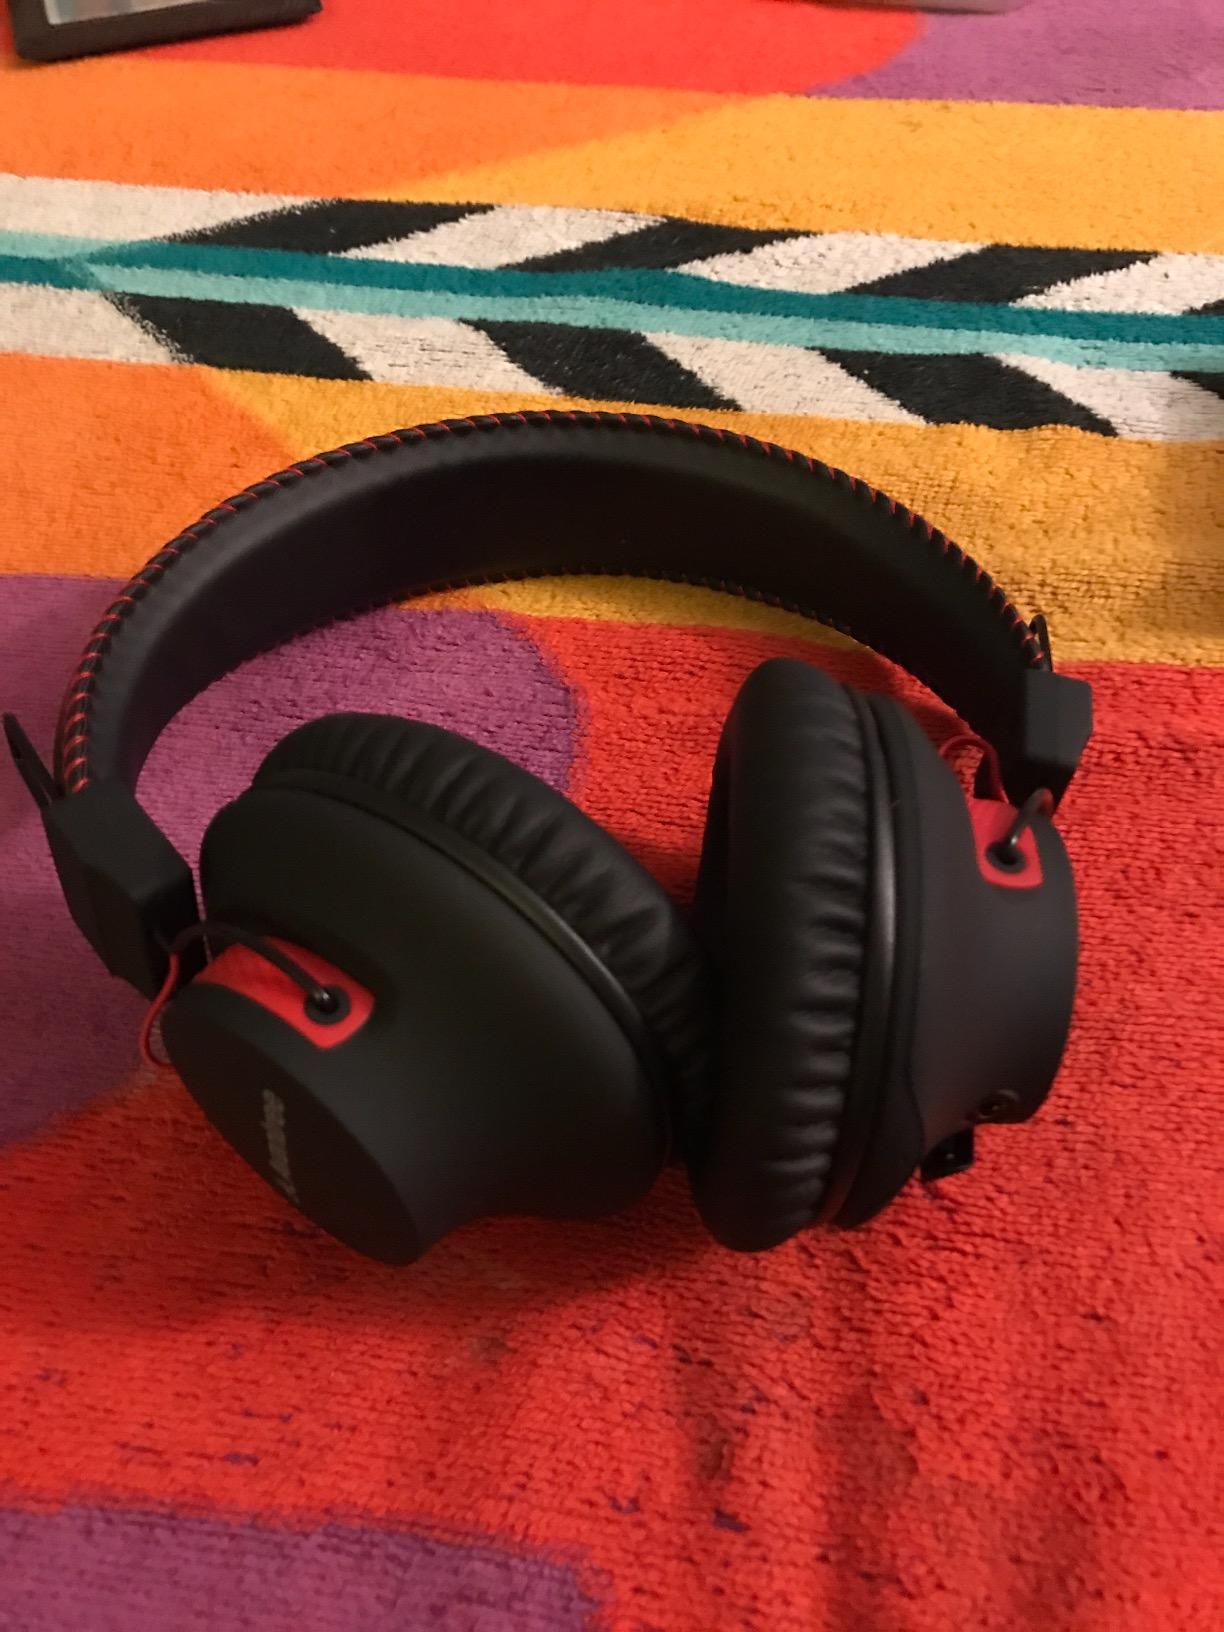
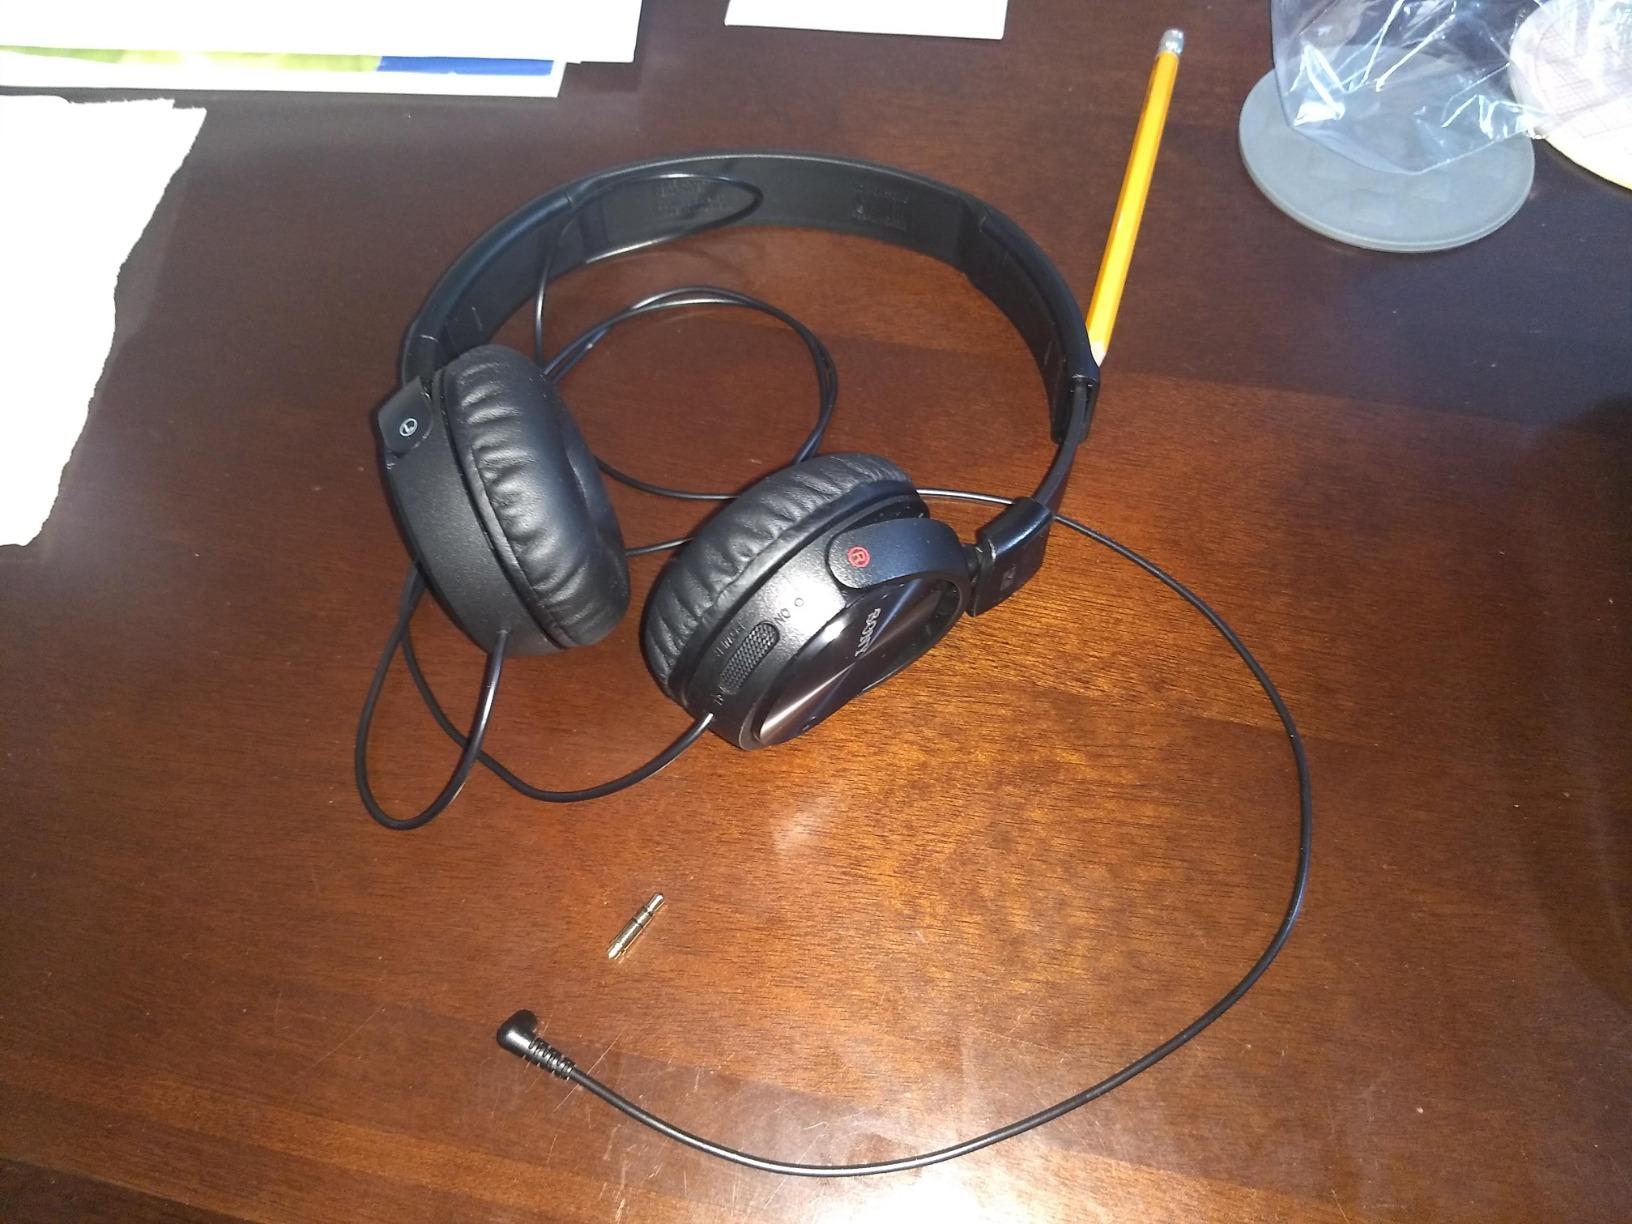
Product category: headphones
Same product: no